Alaa Abdul-Zahra

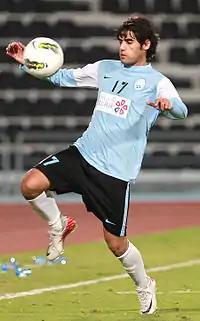
Abdul-Zahra with Al Kharaitiyat in 2011

Alaa Abdul-Zahra Khashen Al-Azzawi (born 22 December 1987), is an Iraqi football player who plays as a forward for Iraq Stars League club Al-Minaa and for the Iraq national team.